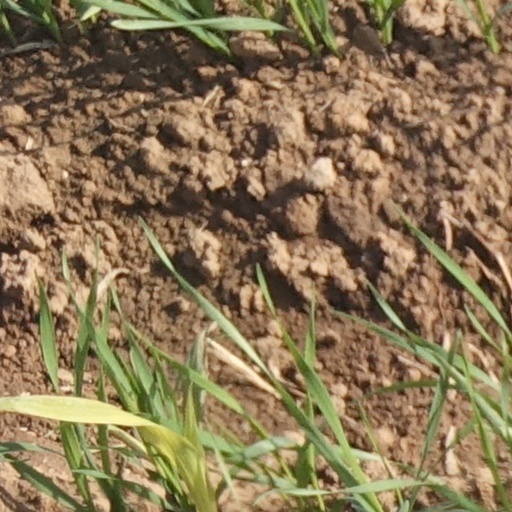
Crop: wheat